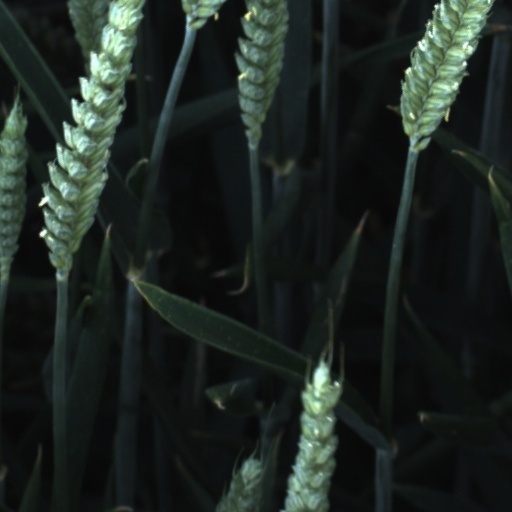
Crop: wheat